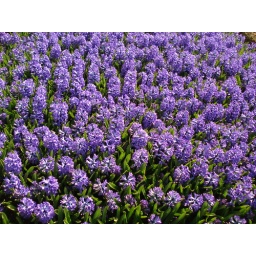
The gardeners keep the grounds beautiful as shown by this bed of blue hyacinths.